Holly Willis

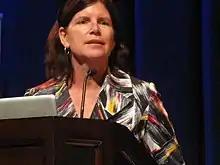
Holly Willis at a conference, 2010

Holly Willis is a Professor and Chair of the Media Arts and Practice division in the USC School of Cinematic Arts United States. Previously, she served as Associate Dean of Research and Founding Chair of Media Arts and Practice, as well as Director of Academic Programs at USC's Institute for Multimedia Literacy. She is former editor of the magazines "RES" and "Filmmaker", of which she is a co-founder. Willis was also the co-curator of the international digital media festival RESFest.